North Nicosia

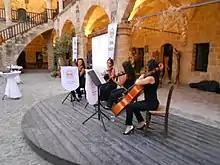
Members of the Lefkoşa Municipal Orchestra performing in Büyük Han

The Near East University annually holds a spring fest, during which famous Turkish Cypriot, Turkish and international singers and bands perform, dance festivals, sports and board game competitions are held. In 2014, the university built the Park Near East on an area of 220,000 square metres, and the concerts of Deep Purple and Turkish bands such as Yüksek Sadakat drew tens of thousands of spectators from Cyprus and Turkey. During the festival, the Moscow State Ballet also performed in the university. It also hosts the annual Rock 'n Cyprus festival, at which bands from Turkey perform, and organises the NEU Nicosia Carnival at the Dereboyu region of the city, at which the students display their culture and the locals crowd into the streets.